Alkesh Dinesh Mody Institute

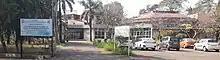
ADMI campus

The institute is located inside University of Mumbai's Vidyanagari Campus at Kalina, Santacruz. It has air conditioned classrooms, conference room and a well-equipped library with over 22000 physical books & 20000 E-Books, 700 educational CDs, a regular subscription of more than 90 journals and periodicals.